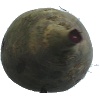
Label: Beetroot 1